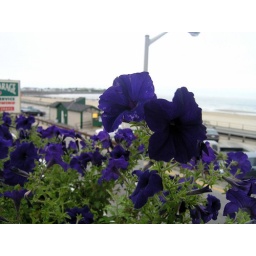
P8200017-Flowers in the window box of the Kentville Hotel, Hampton Beach, NH